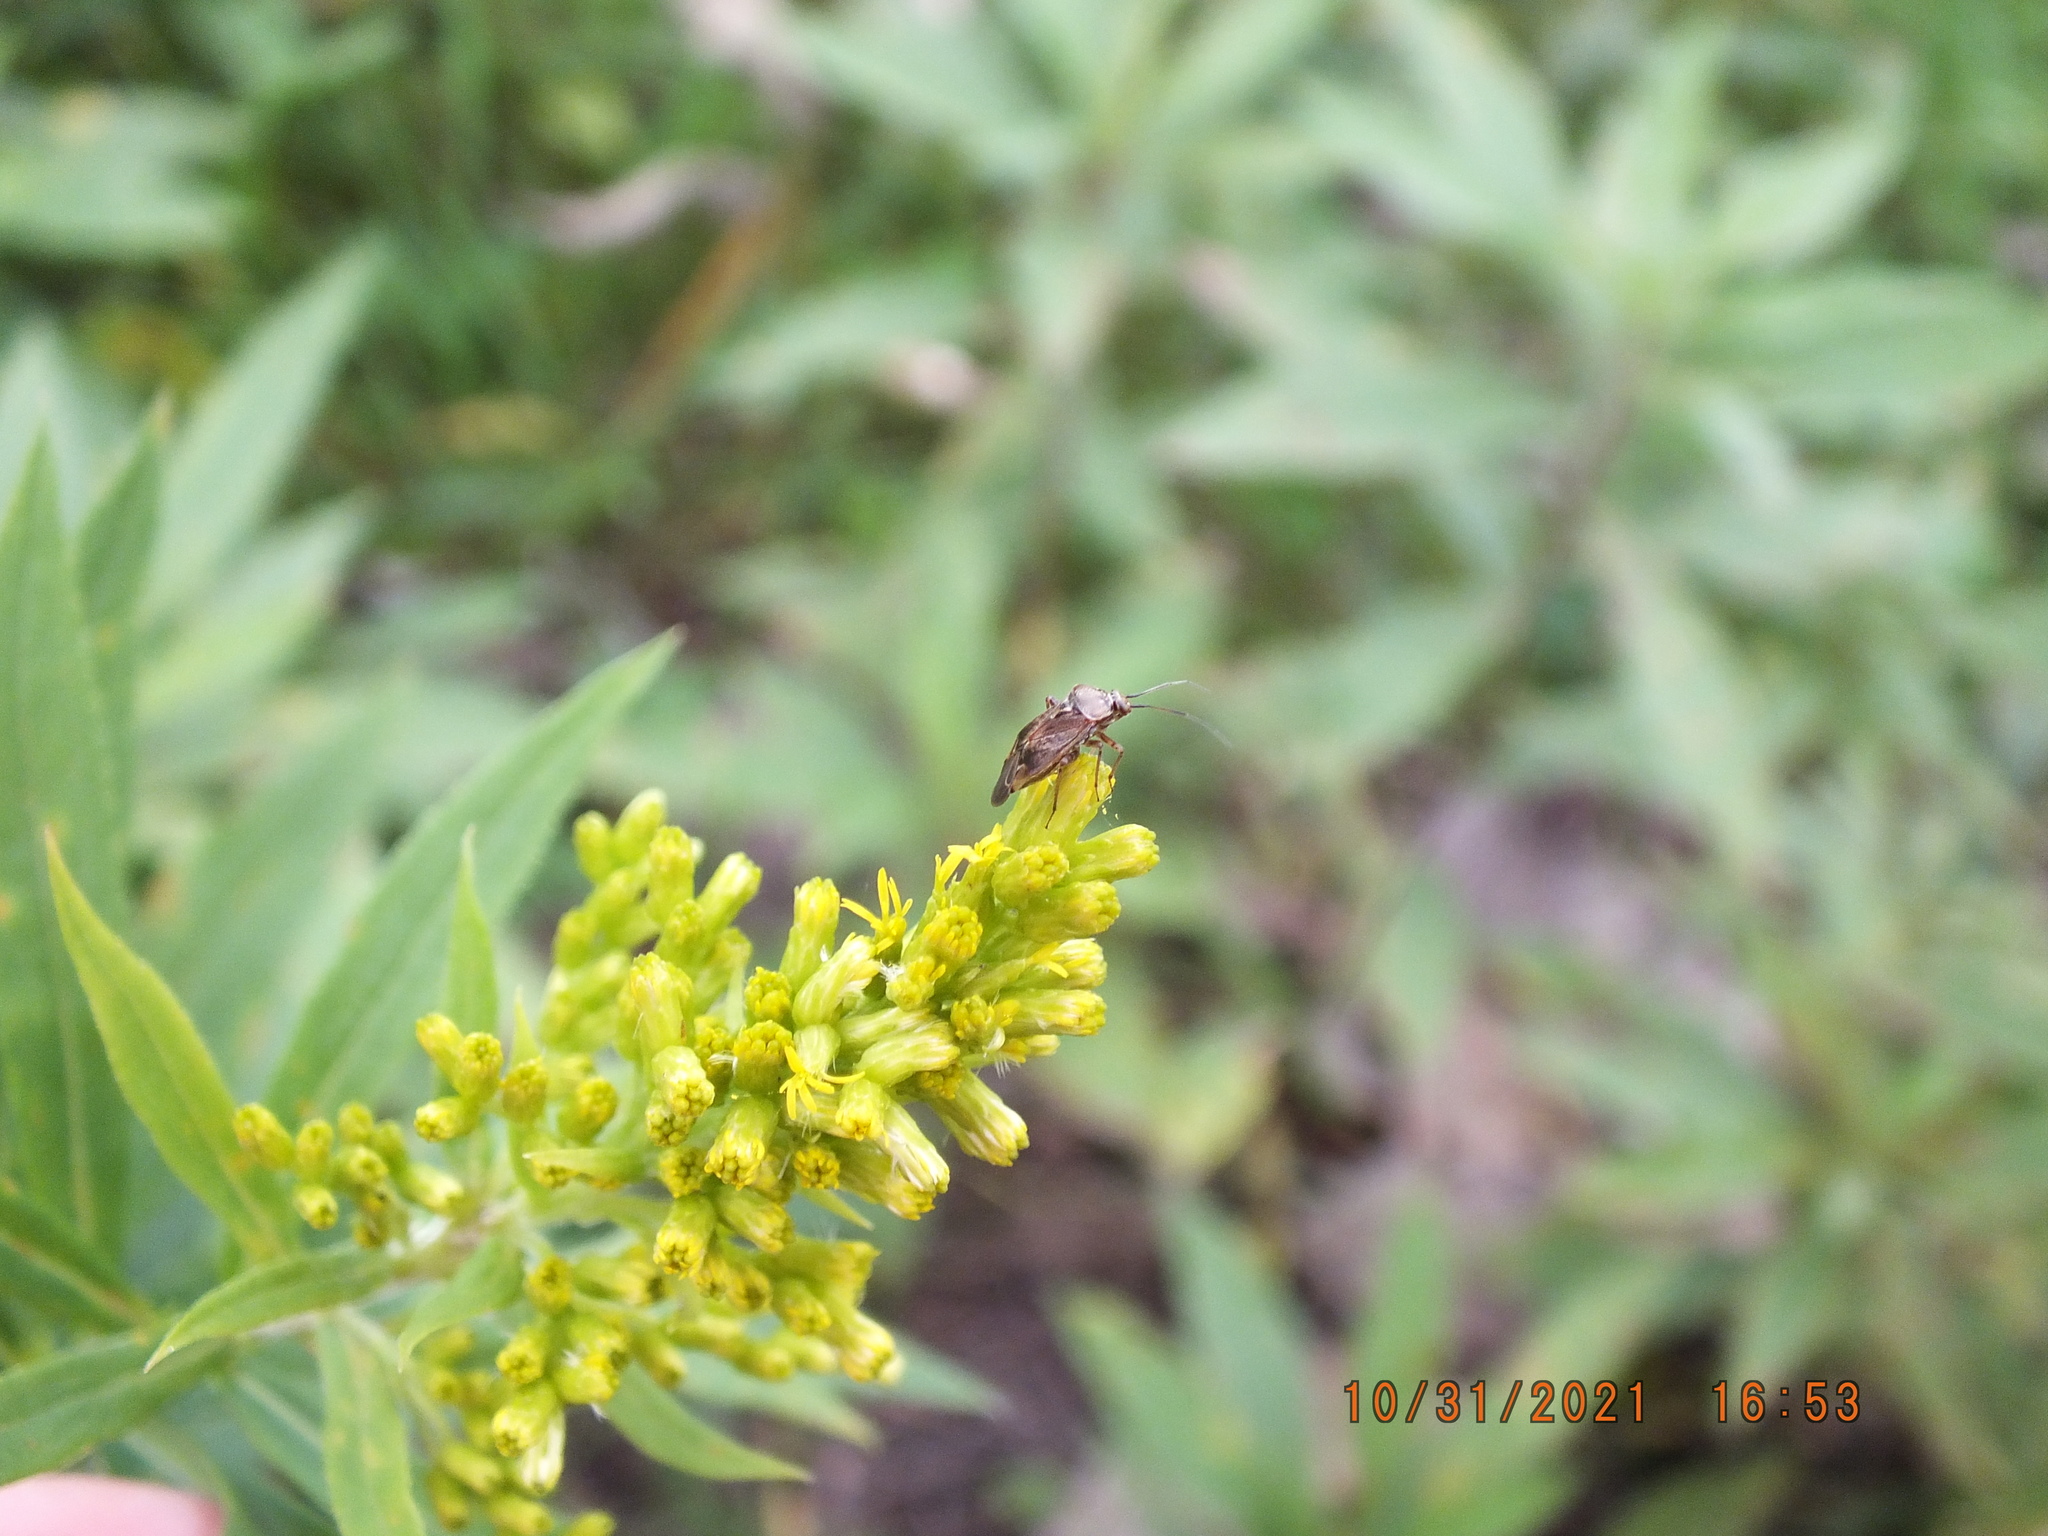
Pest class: lygus_bug